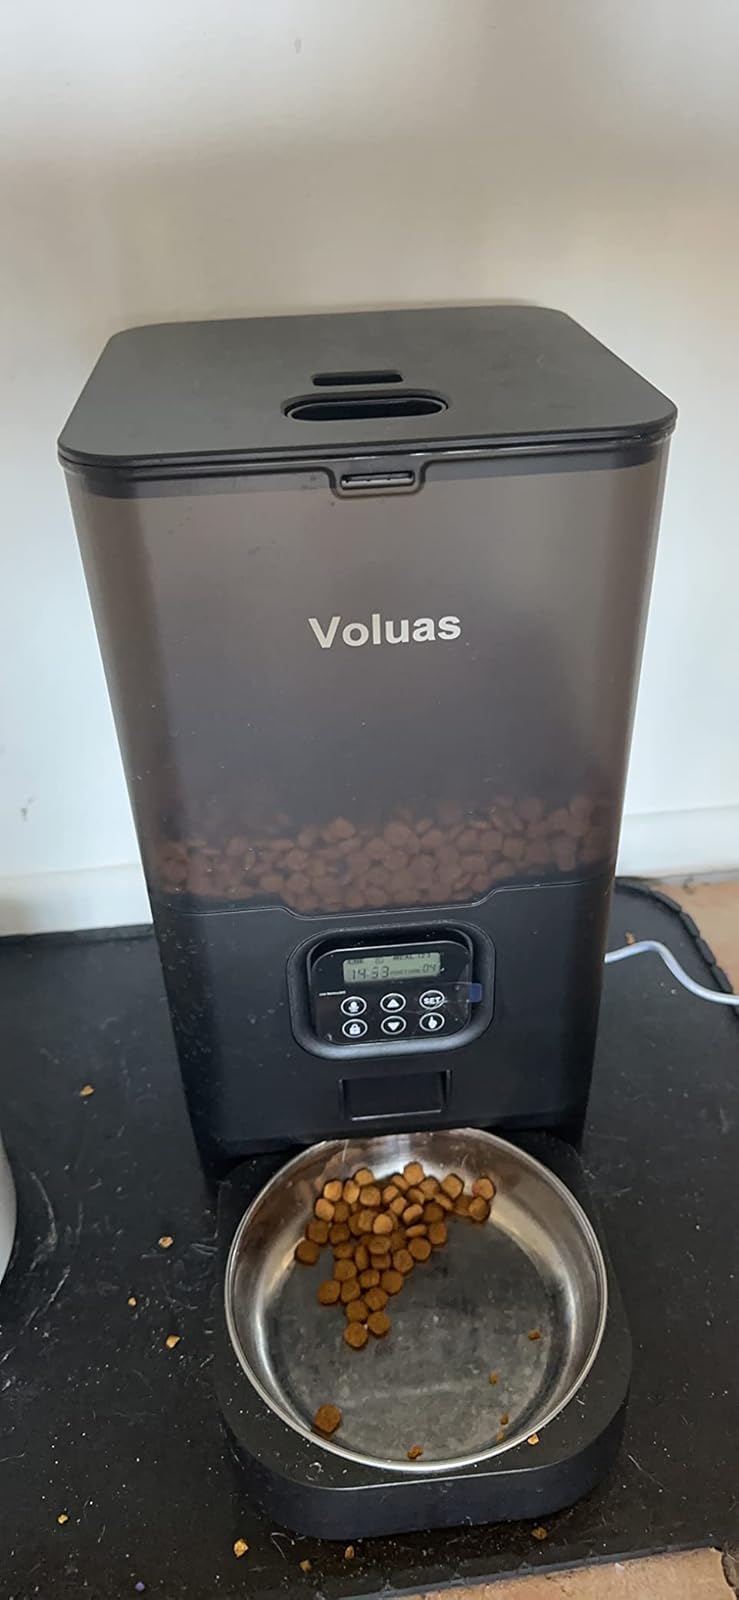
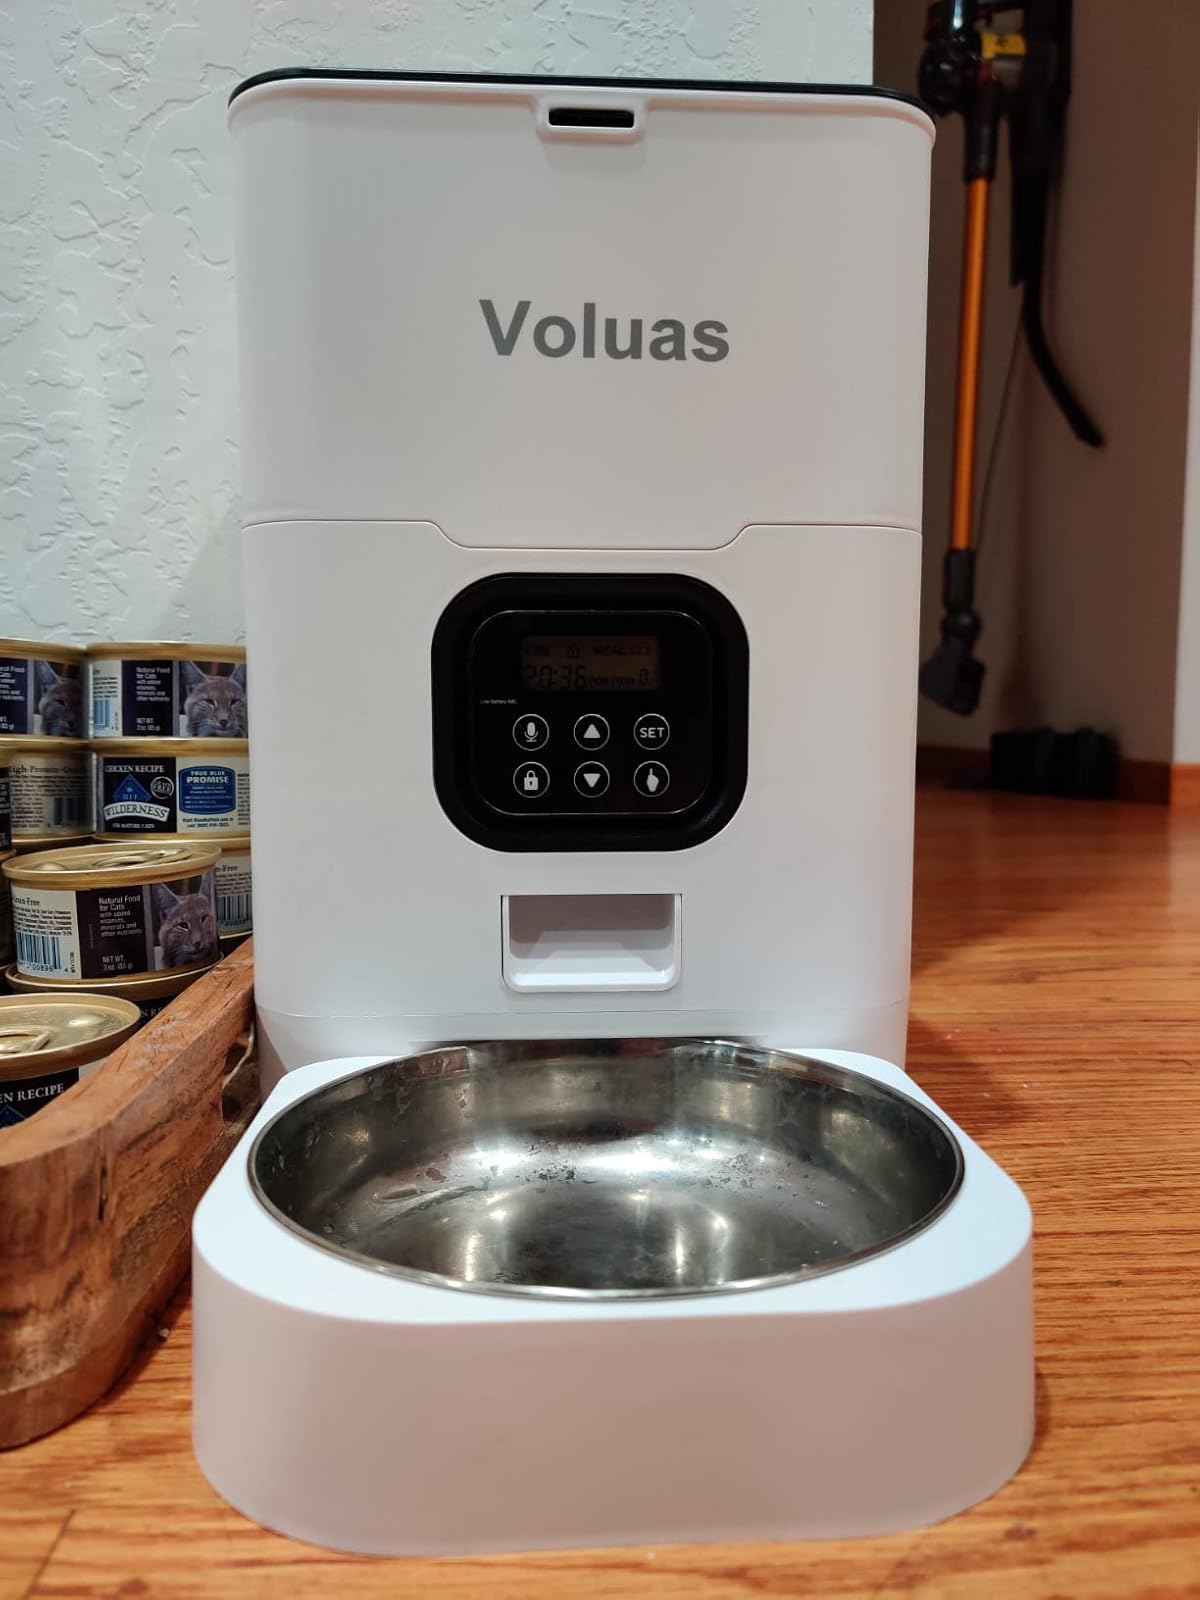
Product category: items_feeder
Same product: no